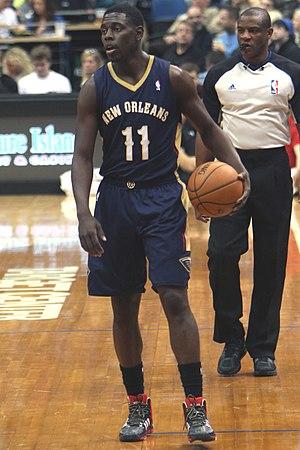
Jrue Holiday, né le 12 juin 1990 à Chatsworth en Californie, est un basketteur américain évoluant aux postes de meneur et d'arrière.
Les Pelicans de La Nouvelle-Orléans sont une franchise de basket-ball de la National Basketball Association basée à La Nouvelle-Orléans, en Louisiane. C'est la deuxième franchise en Louisiane après le Jazz de La Nouvelle-Orléans. Les Pelicans concourent dans la NBA en tant que membre de la division Sud-Ouest au sein de la conférence Ouest de la ligue. L’équipe joue ses matchs à domicile au Smoothie King Center.